Roderick Barclay

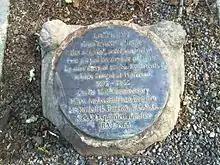
Plaque dedicated by Roderick Barclay to commemorate the cricket game held by English soldiers on the eve of the Battle of Waterloo (1815) on the "Bois de la Cambre" lawn.

Roderick Edward Barclay was educated at Harrow School and Trinity College, Cambridge. He entered the Diplomatic Service in 1932 and served at British embassies at Brussels, Paris, Washington, D.C., and at the Foreign Office as head of the Personnel Department. He was then appointed Principal Private Secretary to the Foreign Secretary, Ernest Bevin, 1949–51.